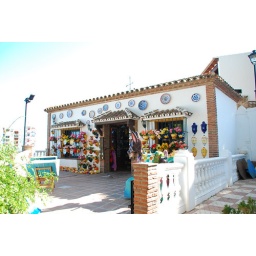
Mijas is a white (all building exterior are painted white to reflect the hot sun) village in Andalucia (southern Spain).